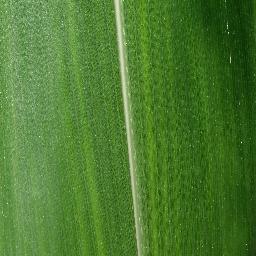
Label: Corn_(Maize)___Healthy